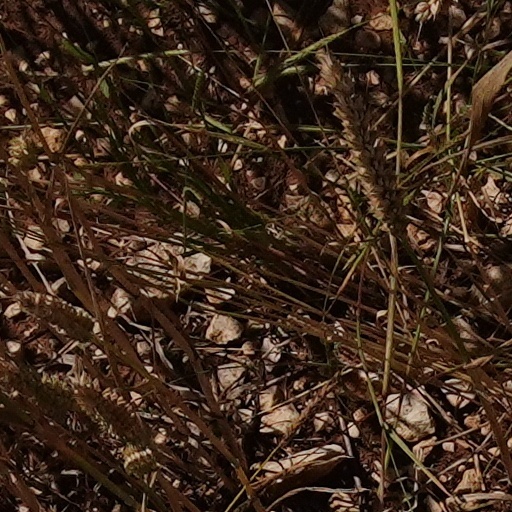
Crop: wheat